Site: brandenburg
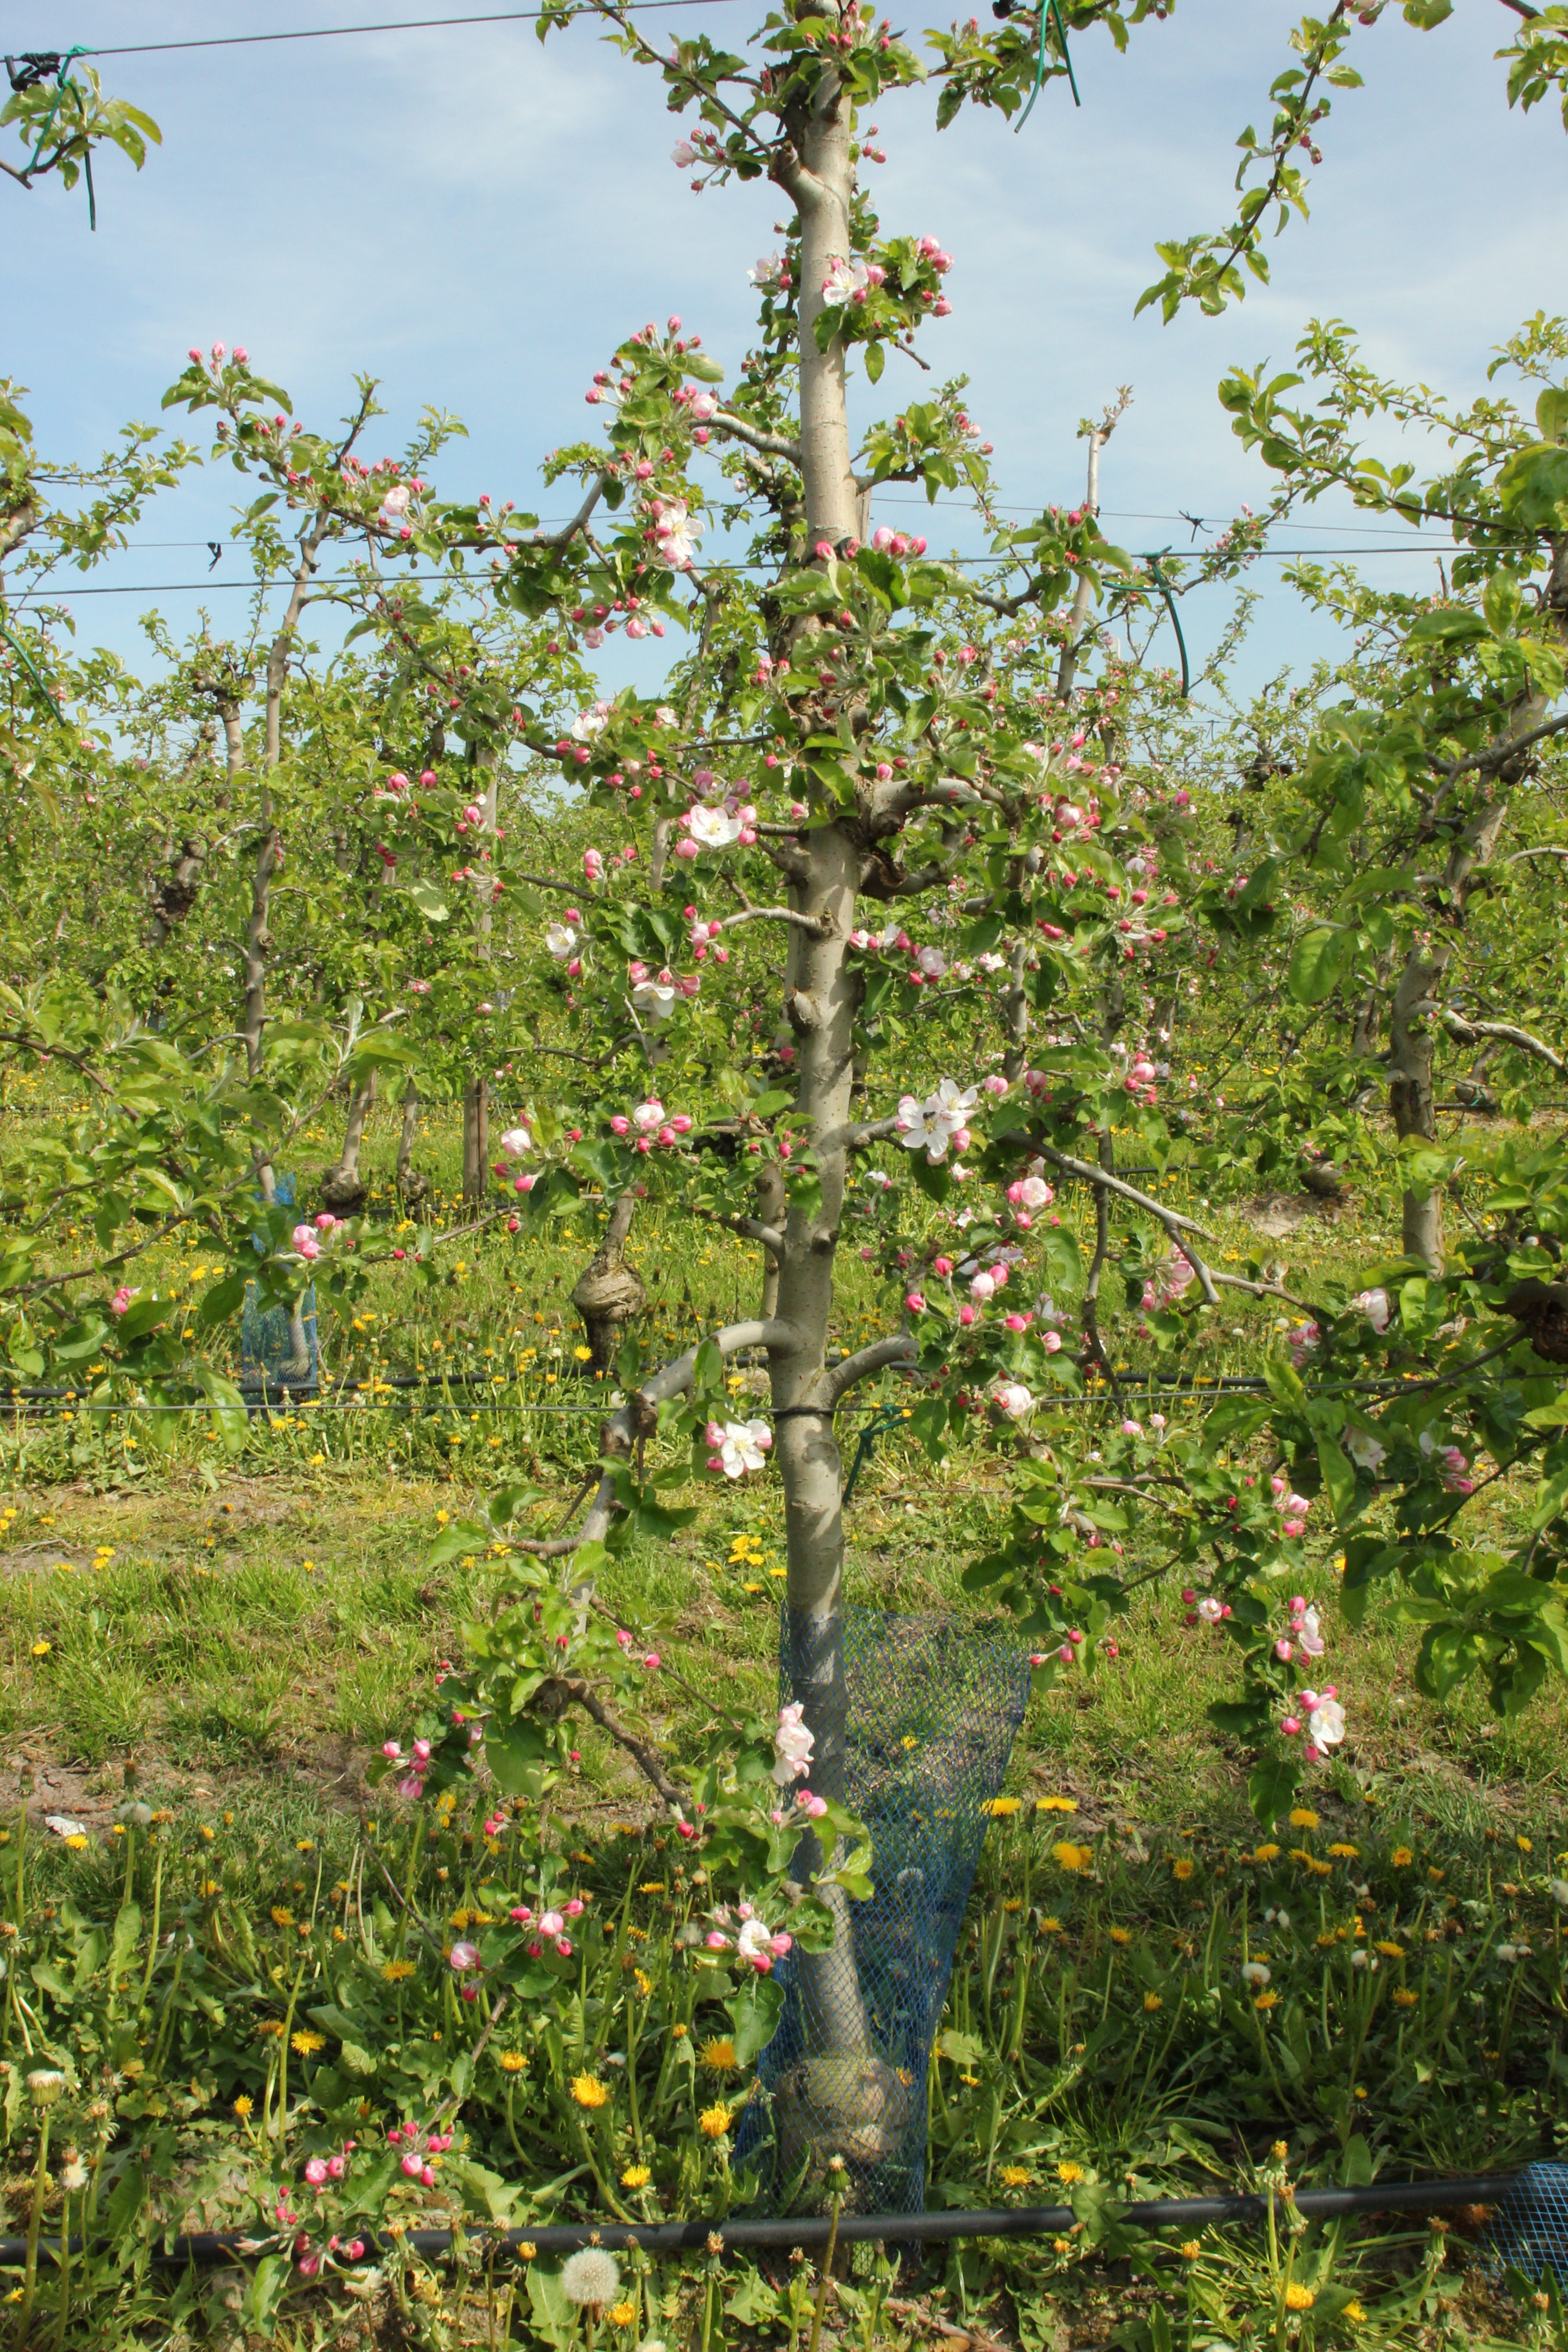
Growth stage (BBCH 60): Flowering